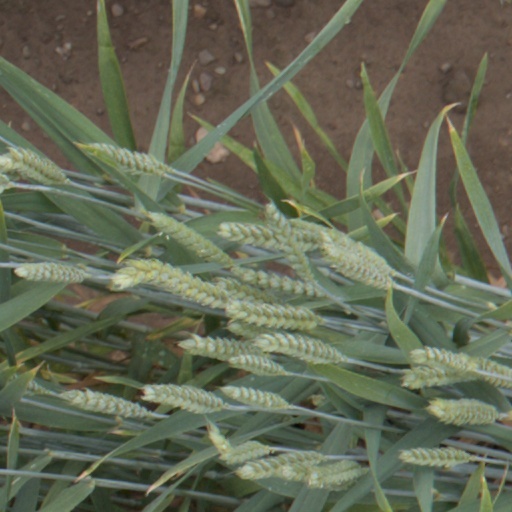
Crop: wheat